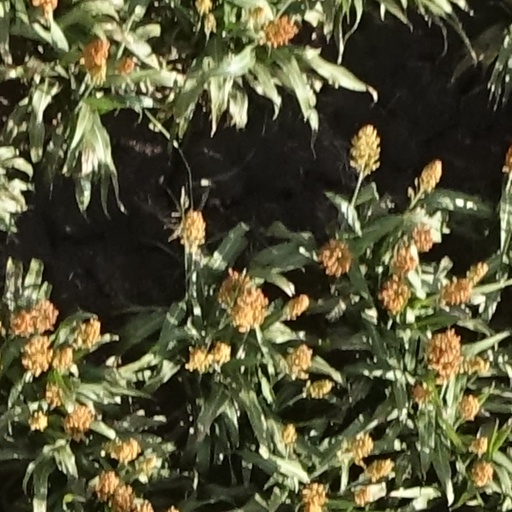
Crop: sorghum